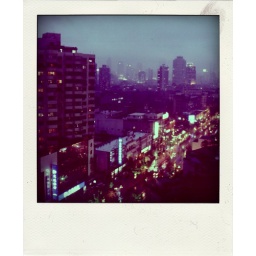
View from my bedroom window in Shanghai